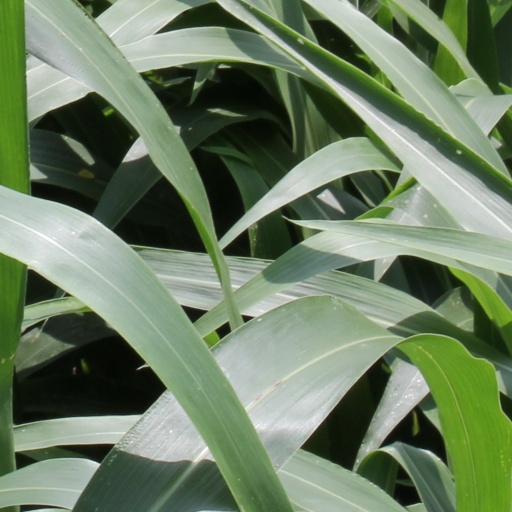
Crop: sorghum